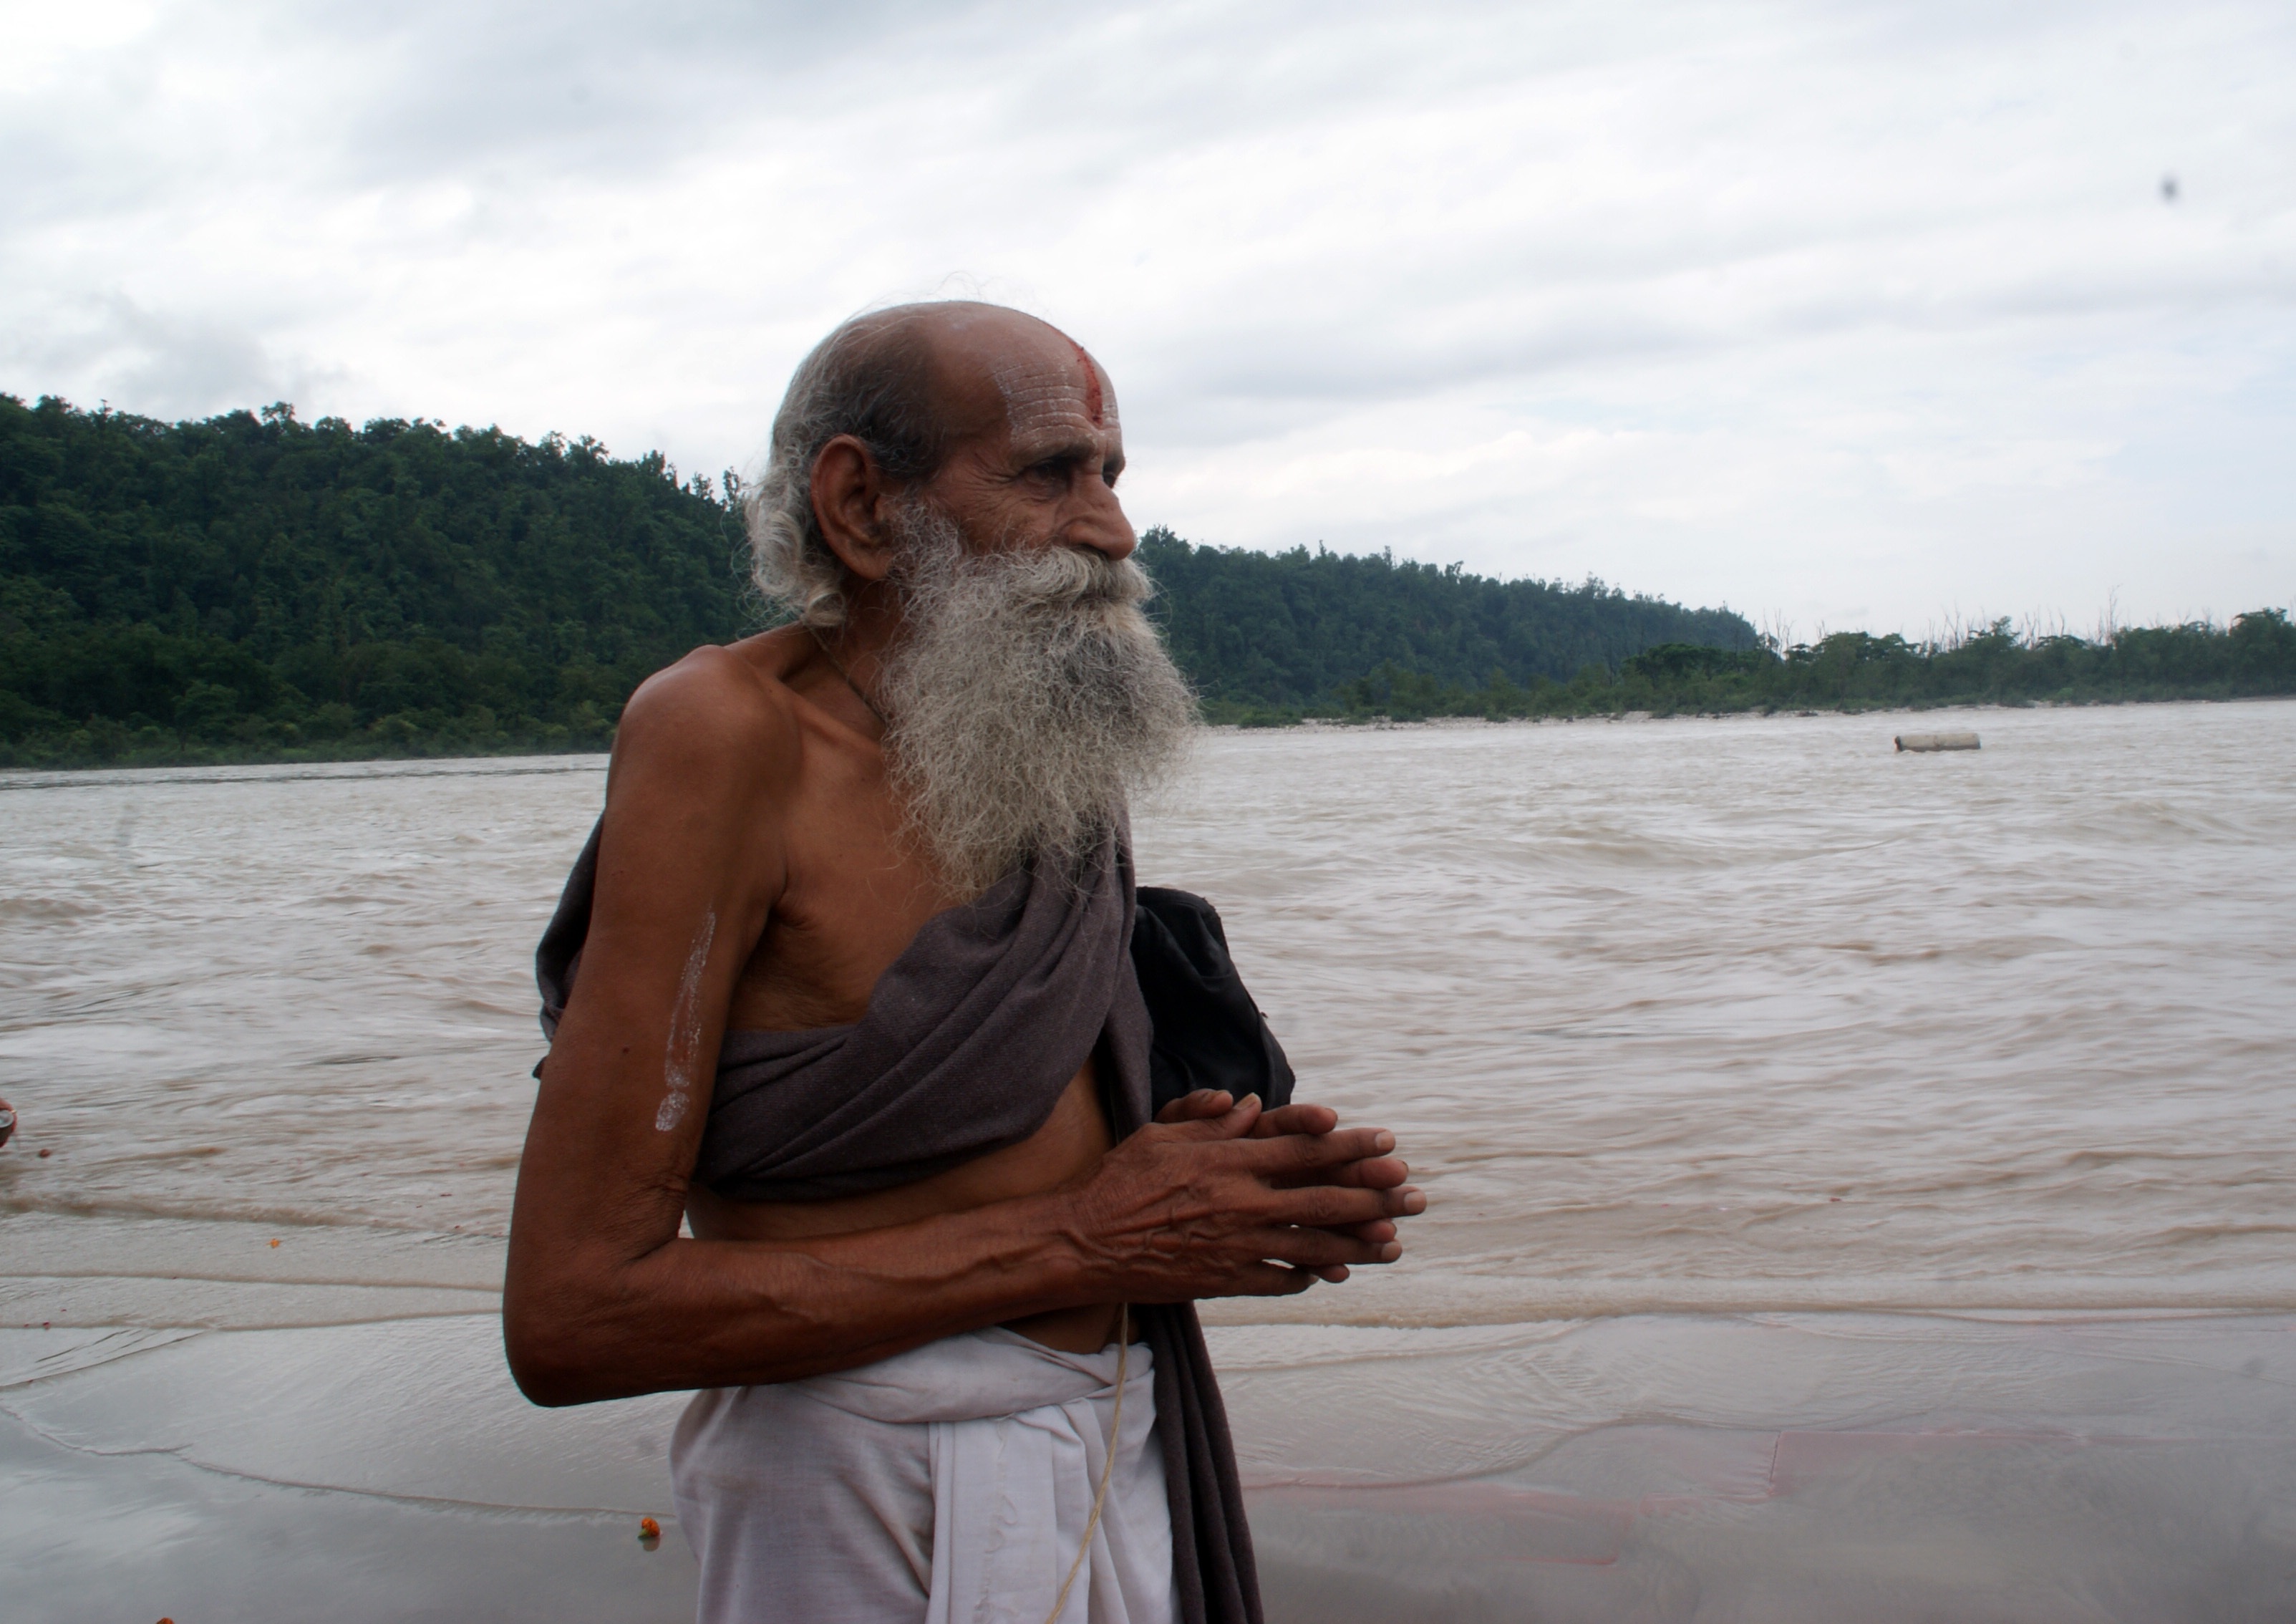
man, sea, water, person, old, vacation, religious, temple, faith, photograph, holy, india, hindu, spirituality, human positions